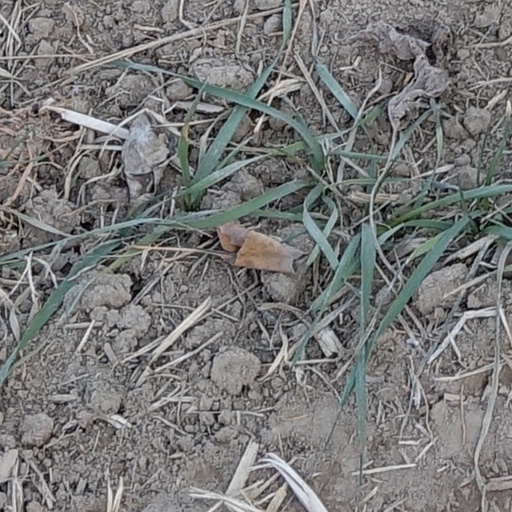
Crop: wheat